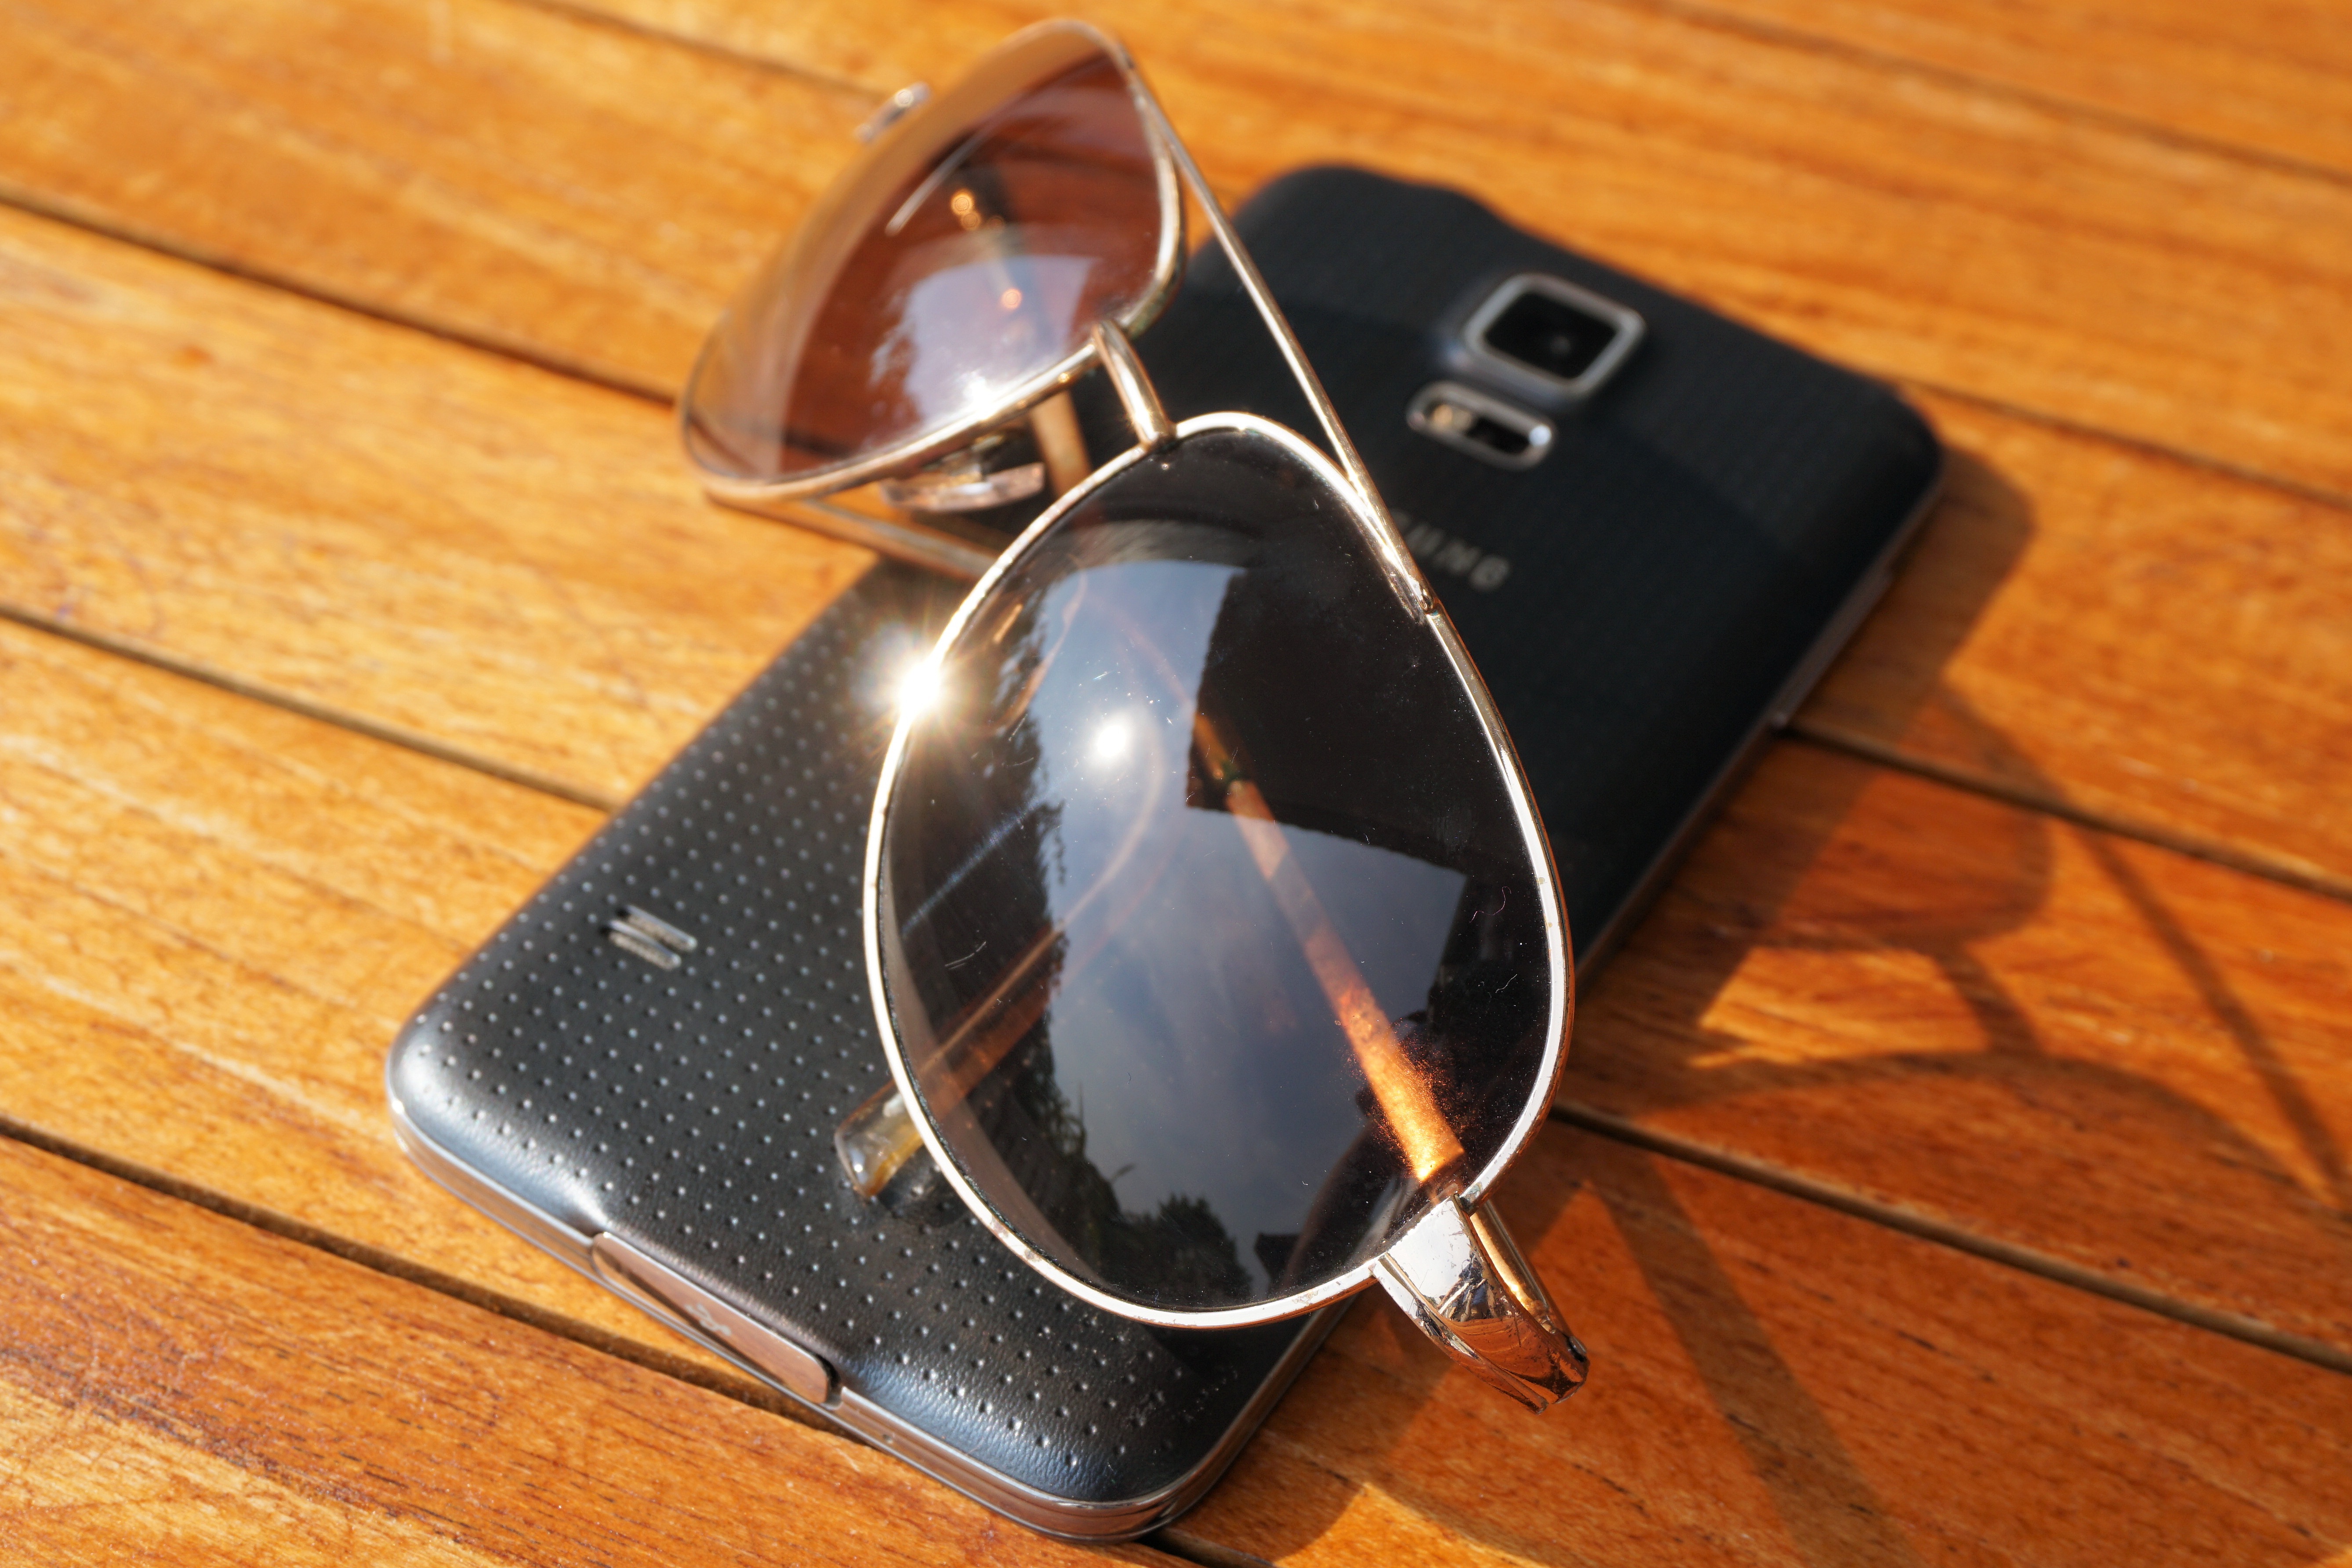
smartphone, mobile, hand, sun, summer, phone, fashion, leisure, mobile phone, jewellery, relaxation, sunglasses, glasses, eyewear, protection, mirroring, accessory, fashionable, sun protection, darken, fashion accessory, vision care